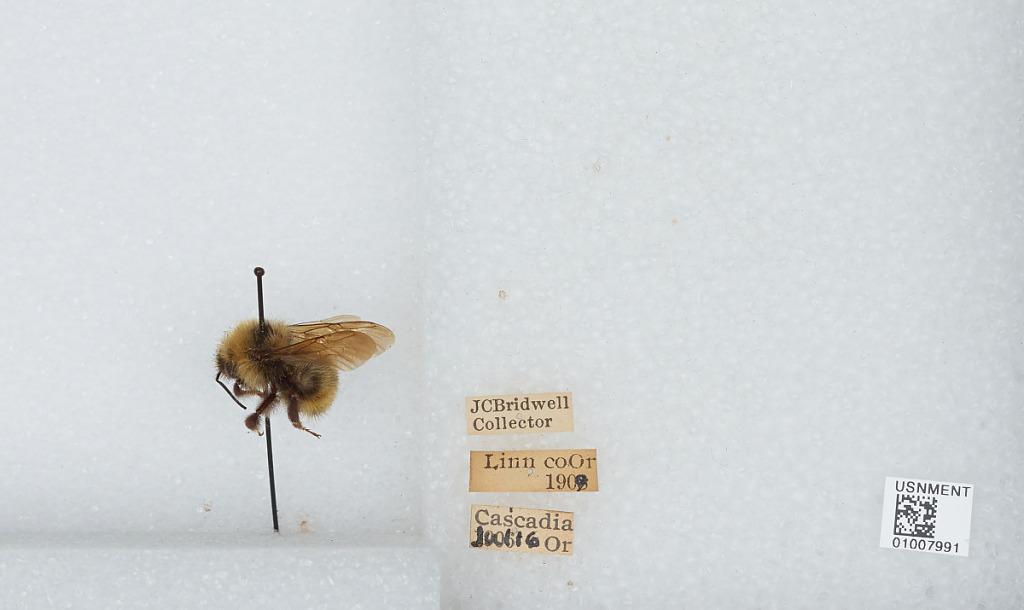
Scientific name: Bombus (Fervidobombus) fervidus fervidus (Fabricius)
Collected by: J. Bridwell
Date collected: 1909-7-16
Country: United States
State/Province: Oregon
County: Linn
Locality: Cascadia
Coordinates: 44.3975, -122.481